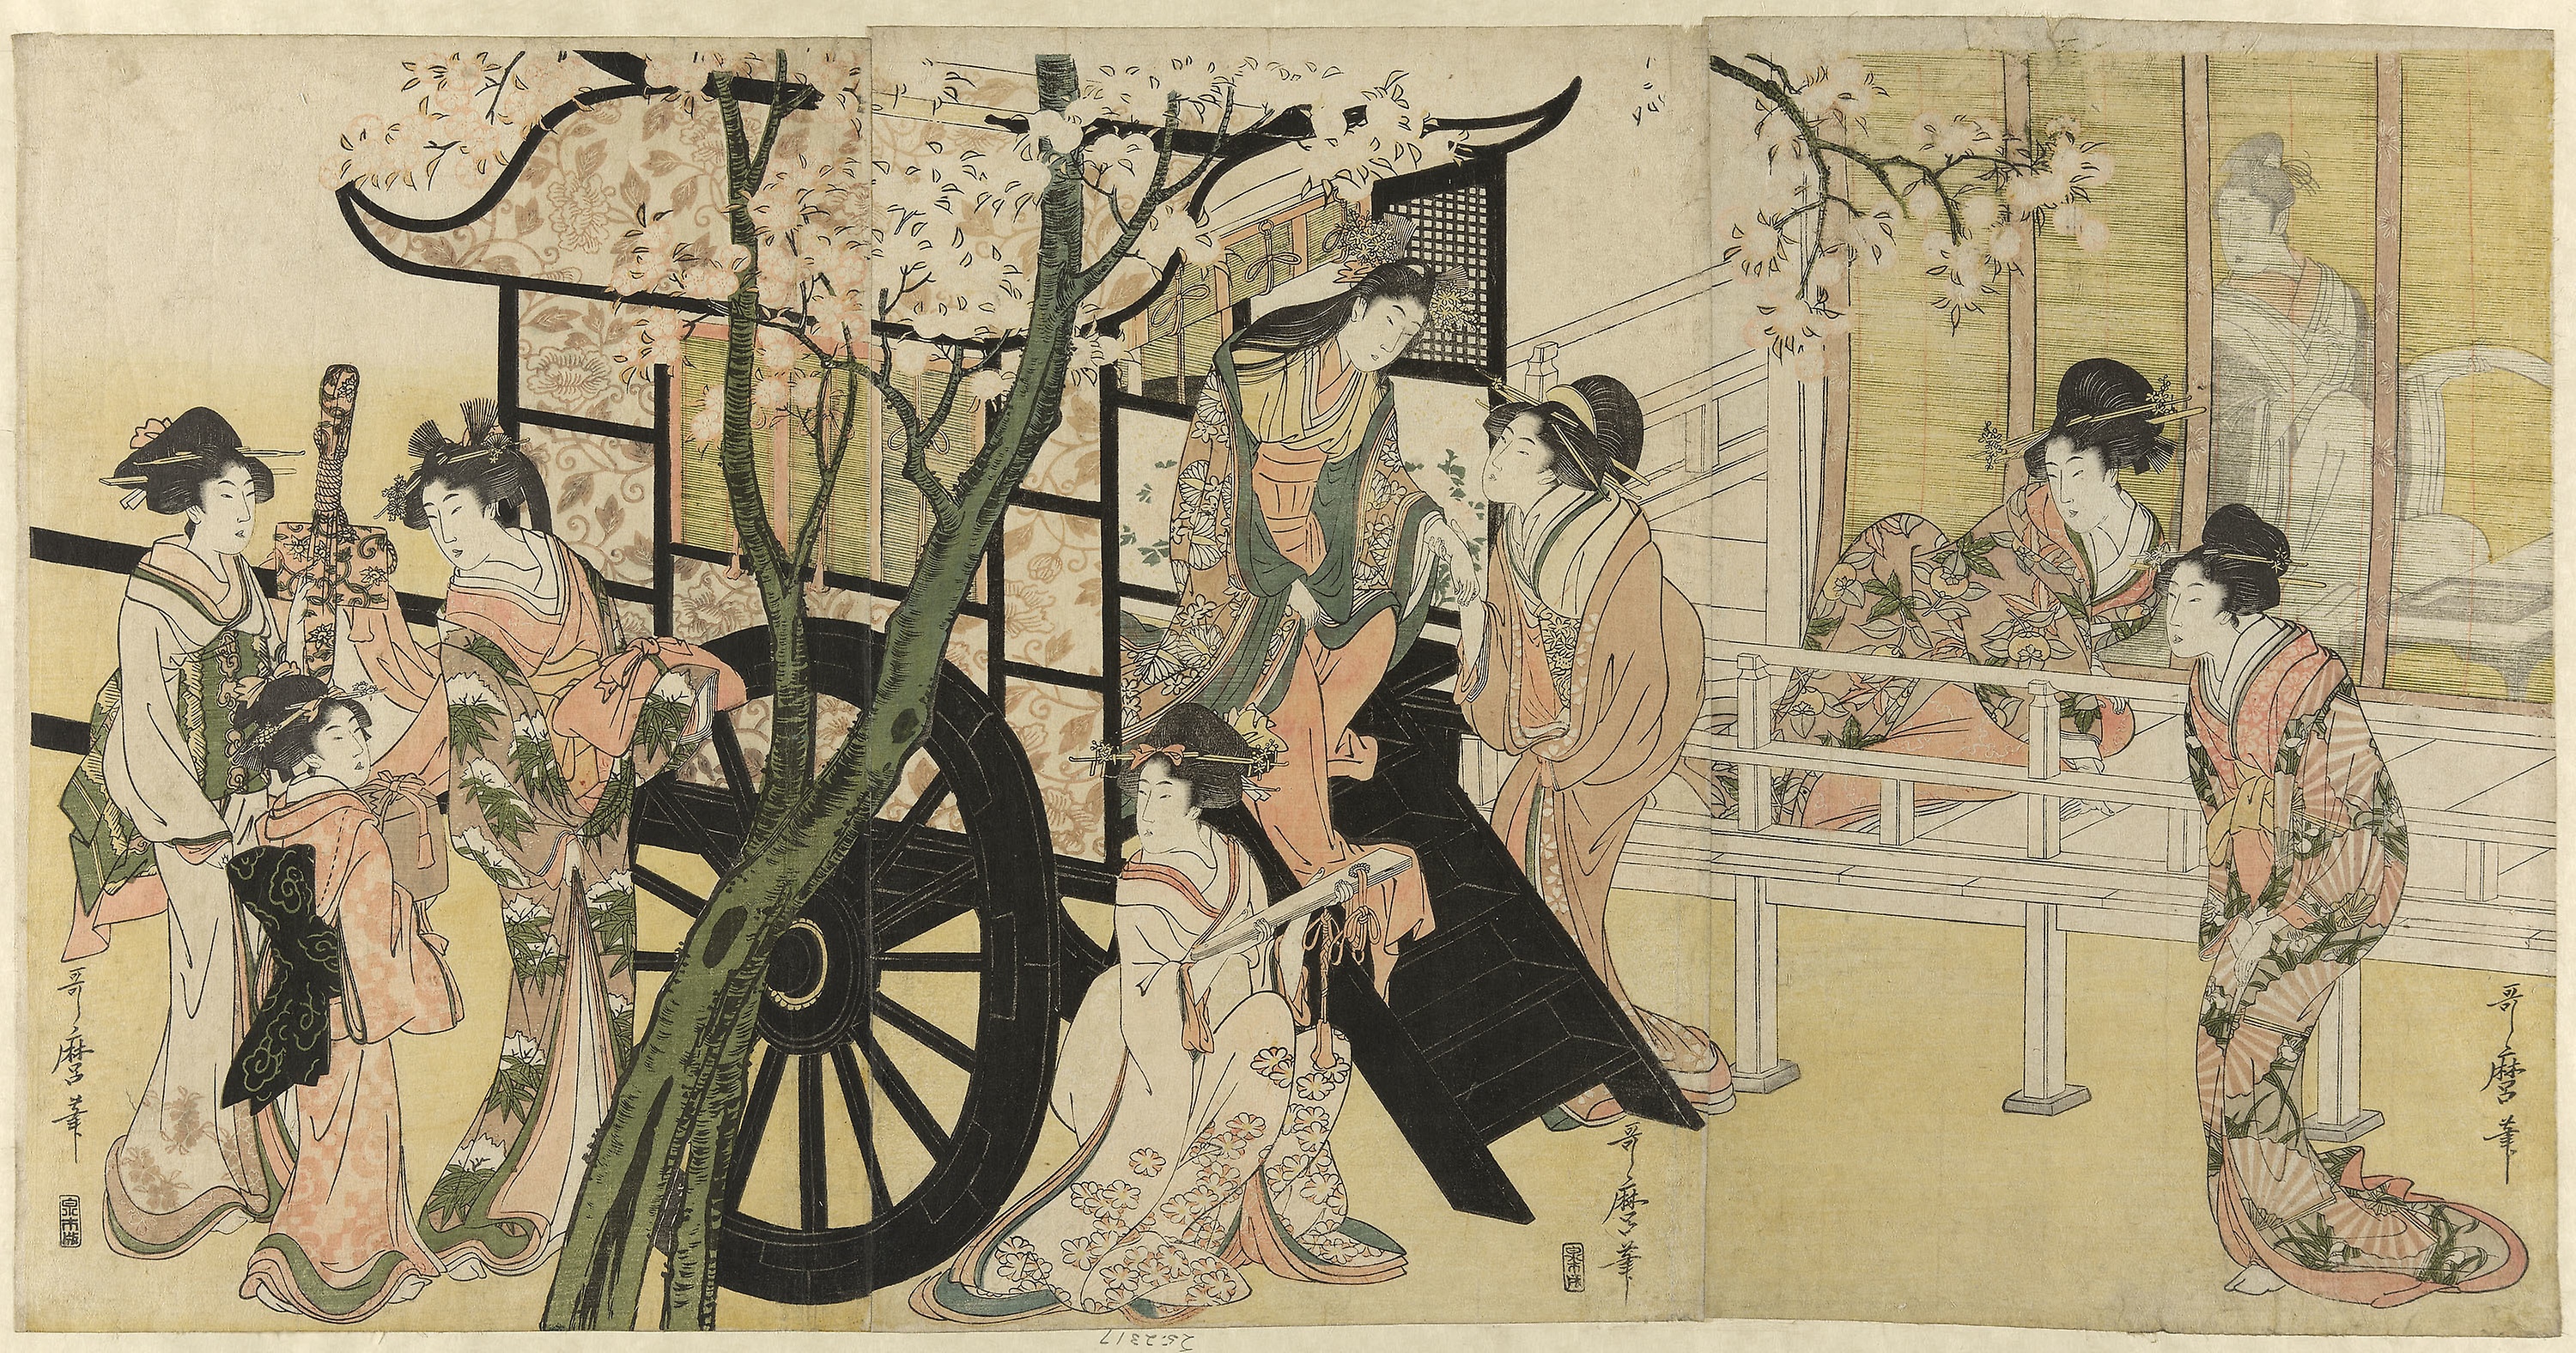
art, illustration, drawing, painting